Hussein bin Ali, King of Hejaz

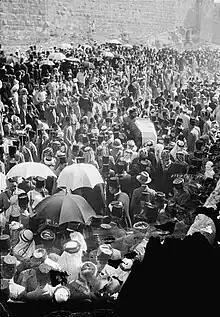
The funeral of Hussein in Jerusalem, 1931.

The services rendered by the Ottoman family to Islam and Muslims are undeniable; their heroism cannot be belittled. The recent decision regarding the family [exile] has pierced the hearts and saddened the spirits of Muslims. Therefore, we see it as an obligation of Islamic brotherhood to meet the needs of the family and prevent them from experiencing financial difficulties. Those who wish to participate in this great endeavor should express their intentions to our representatives in Mecca.